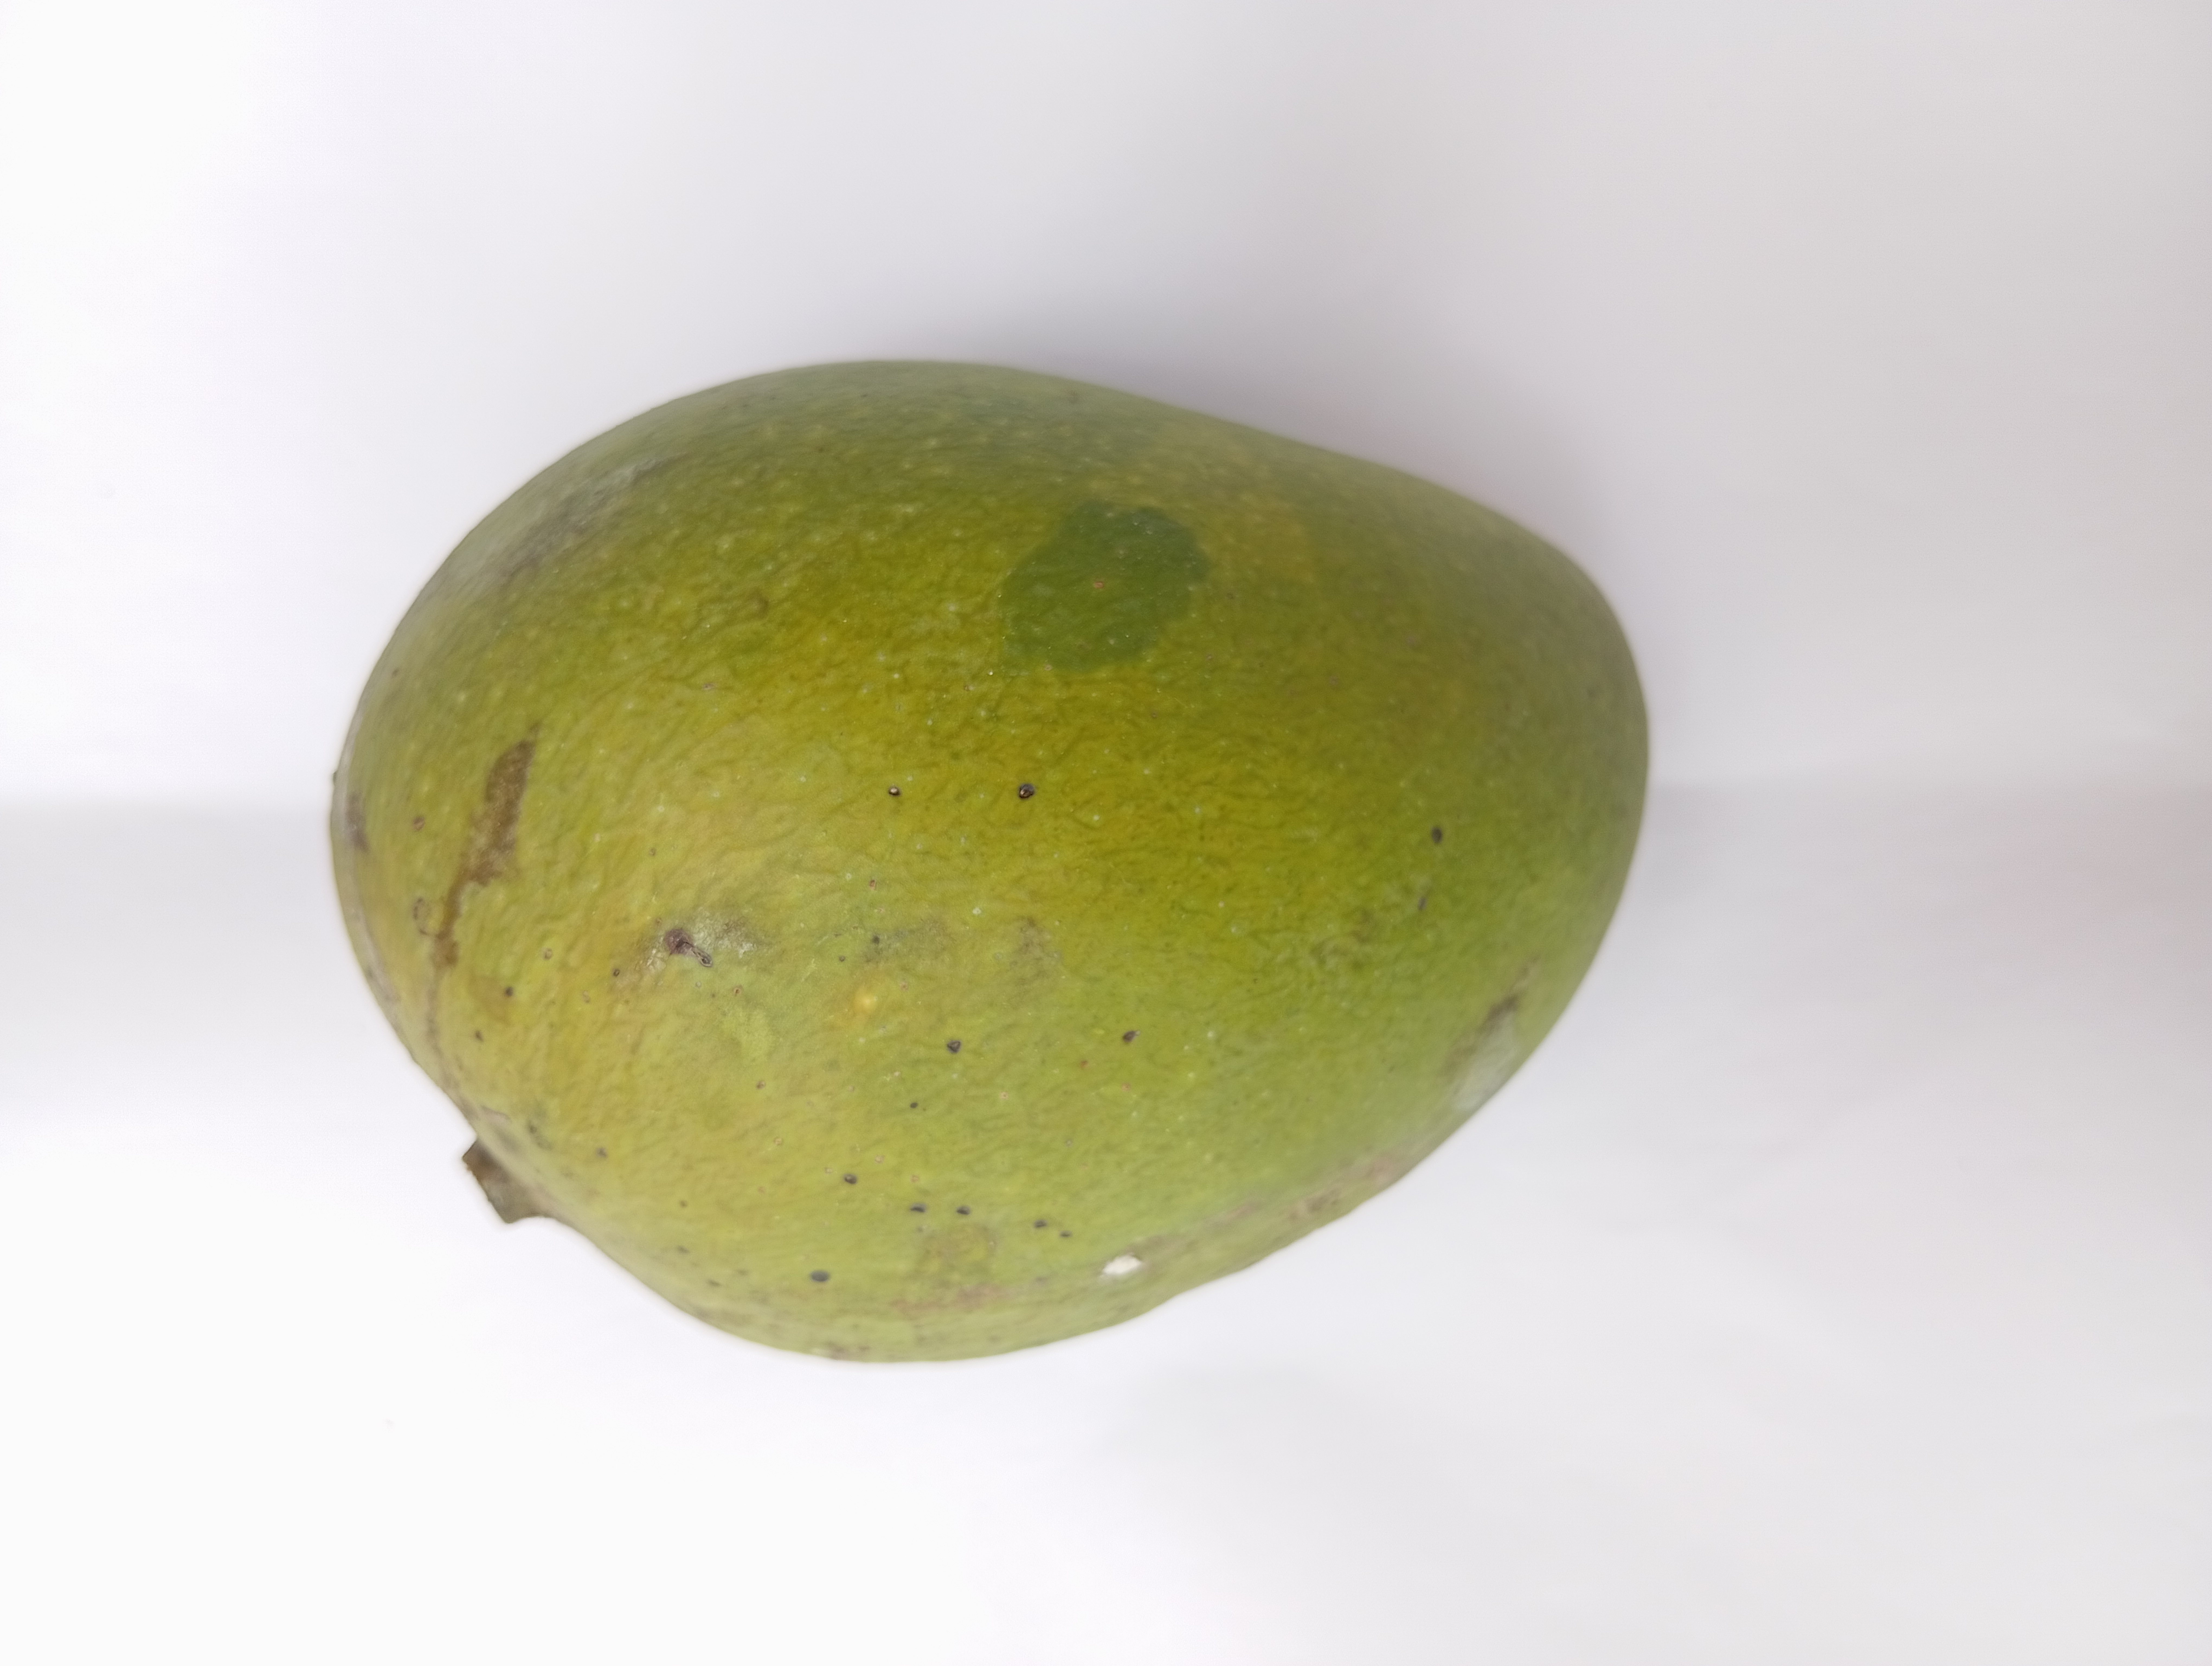
Mango variety: Harivanga